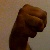
The image shows a hand gesture representing the letter 'M' in Indian Sign Language.